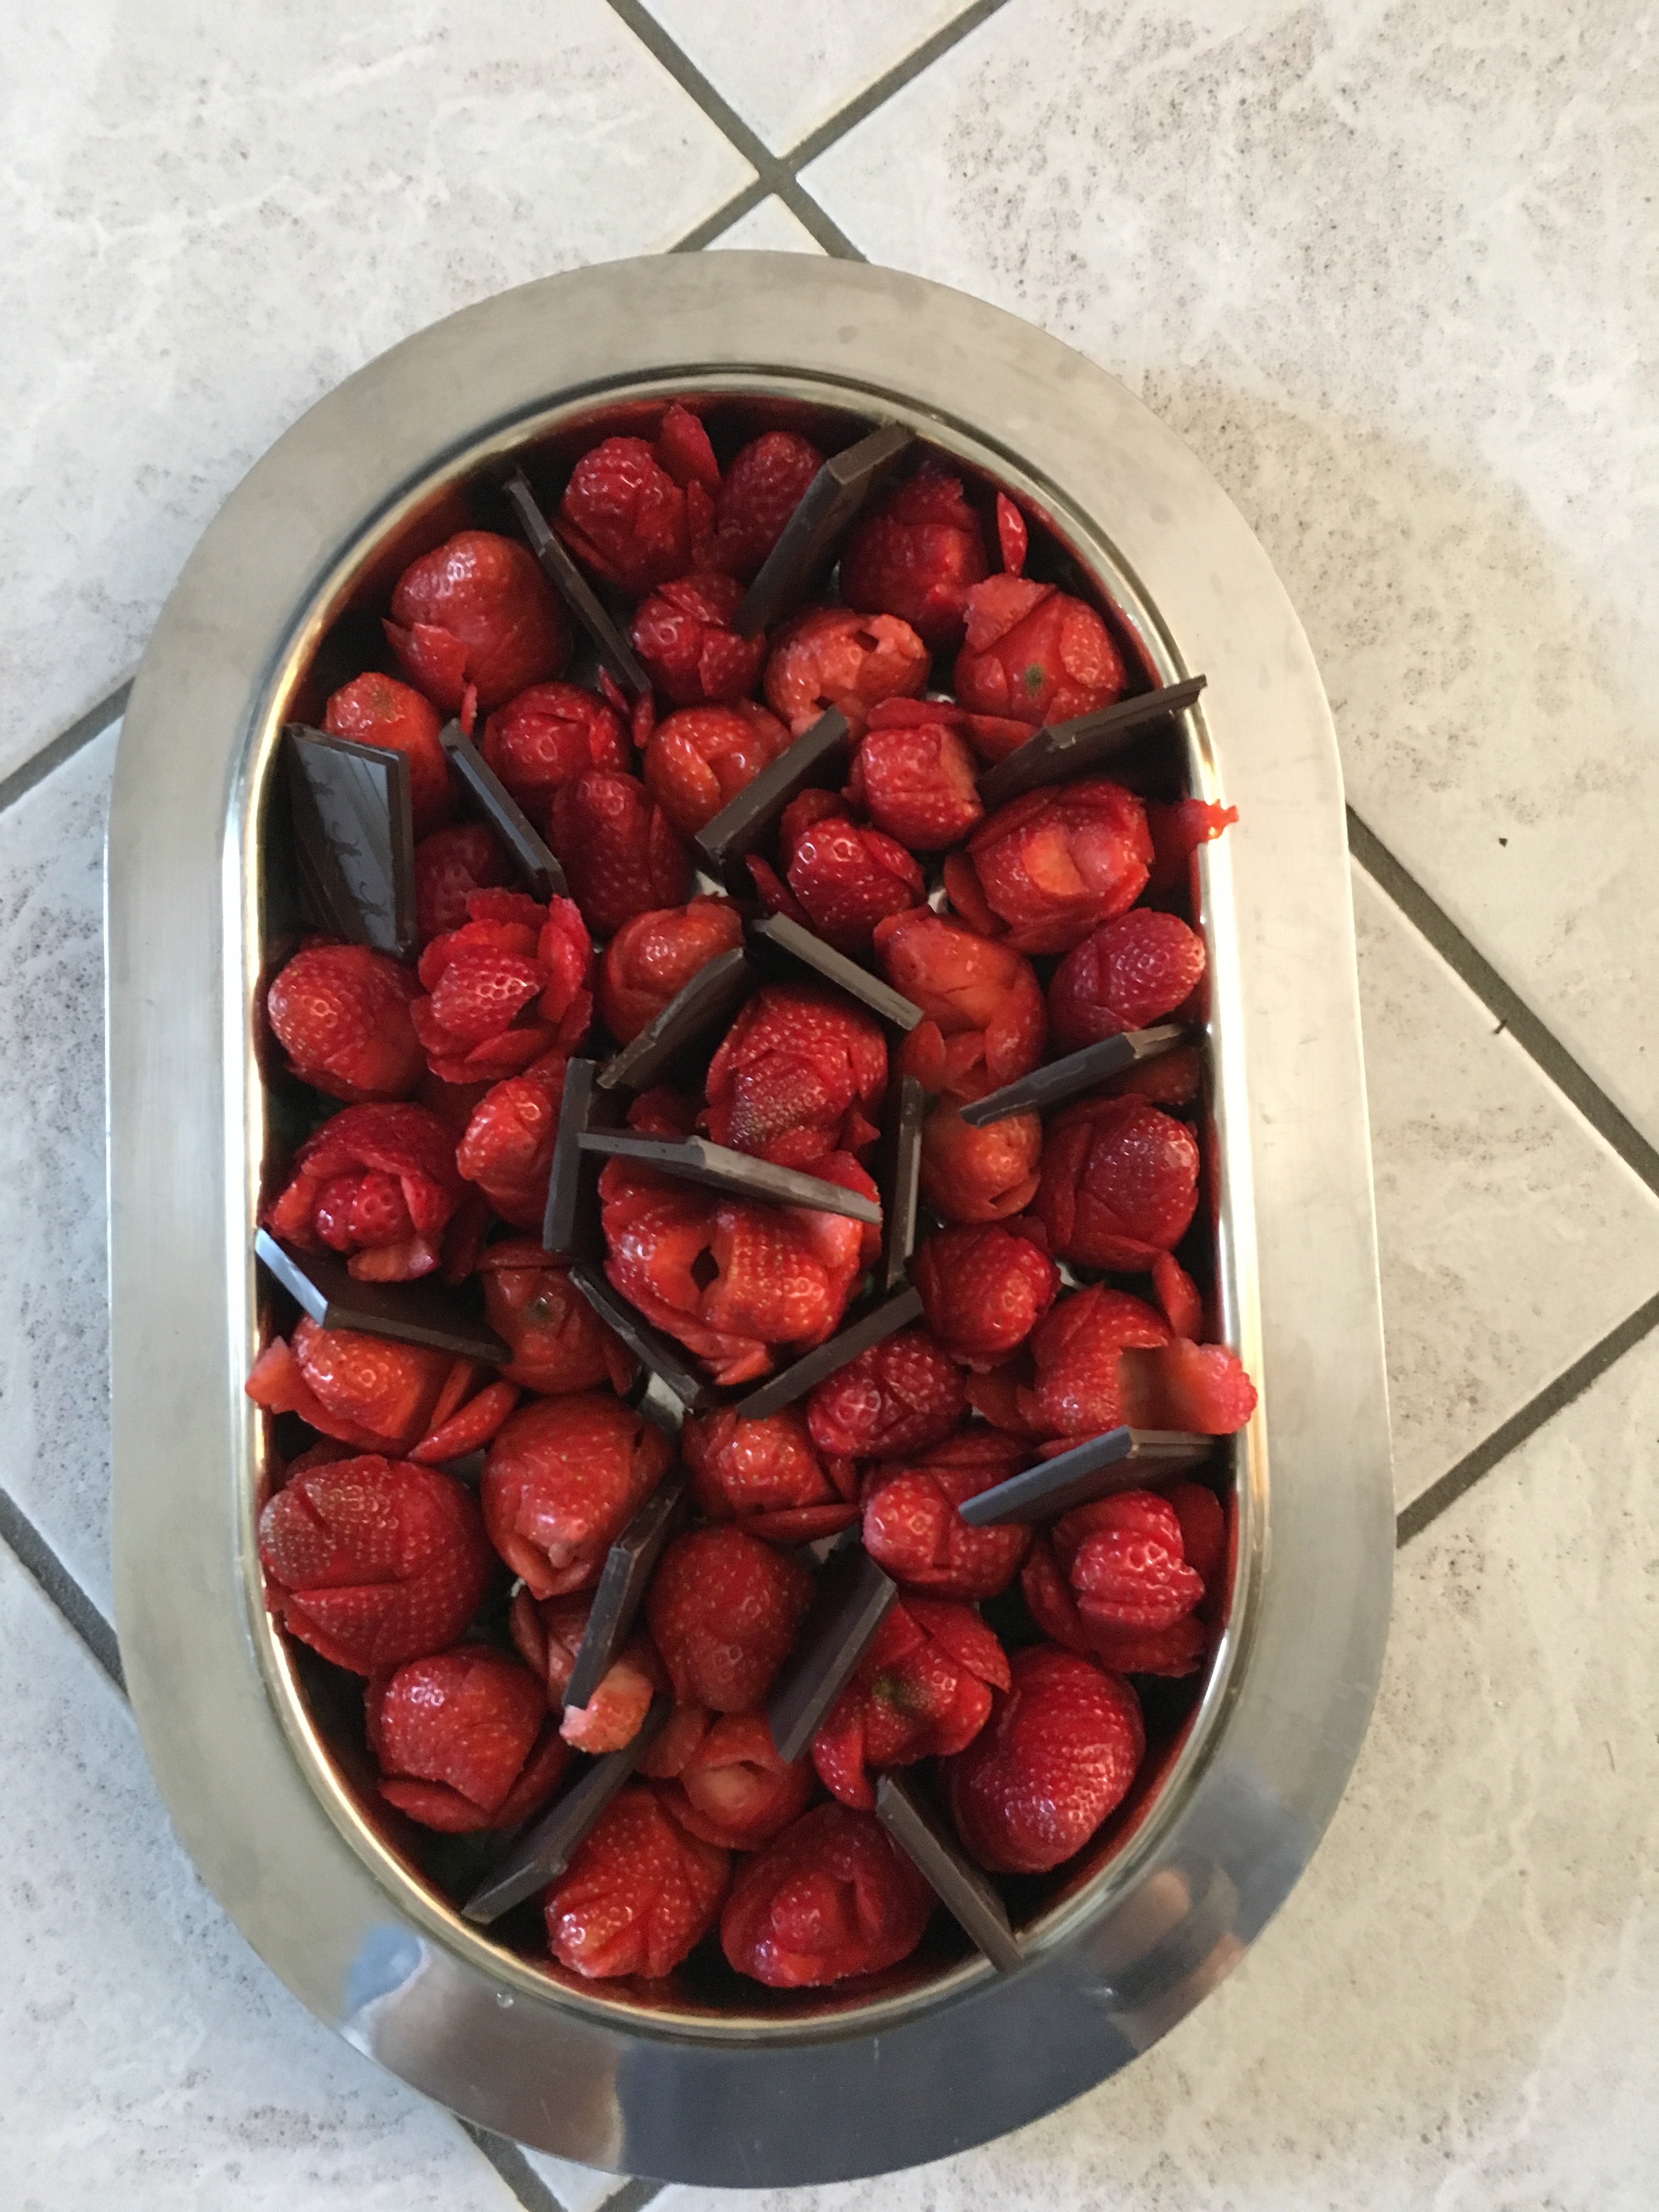
plant, raspberry, fruit, berry, food, red, produce, vegetable, chocolate, strawberry, strawberries, flowering plant, goodness, land plant